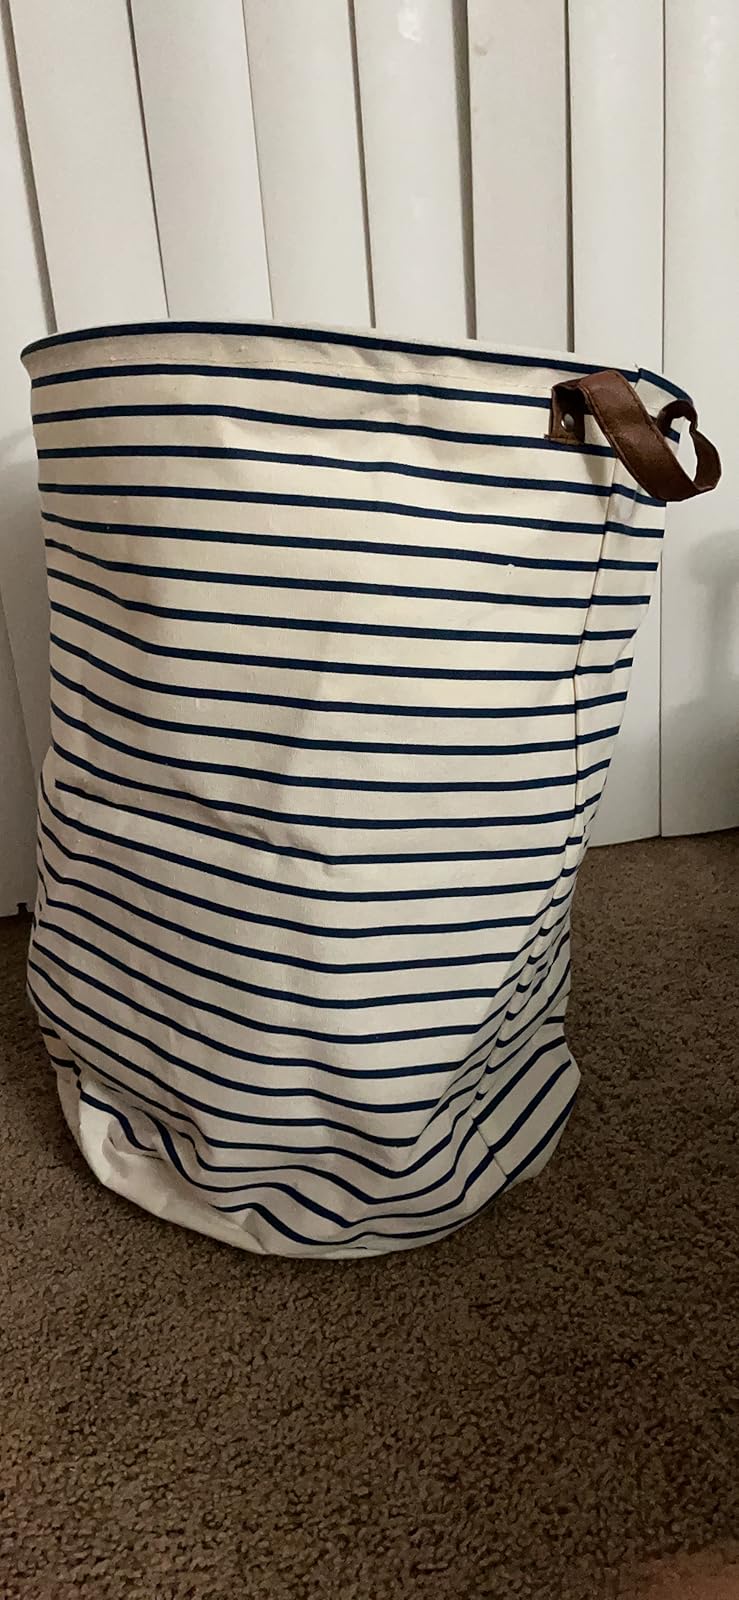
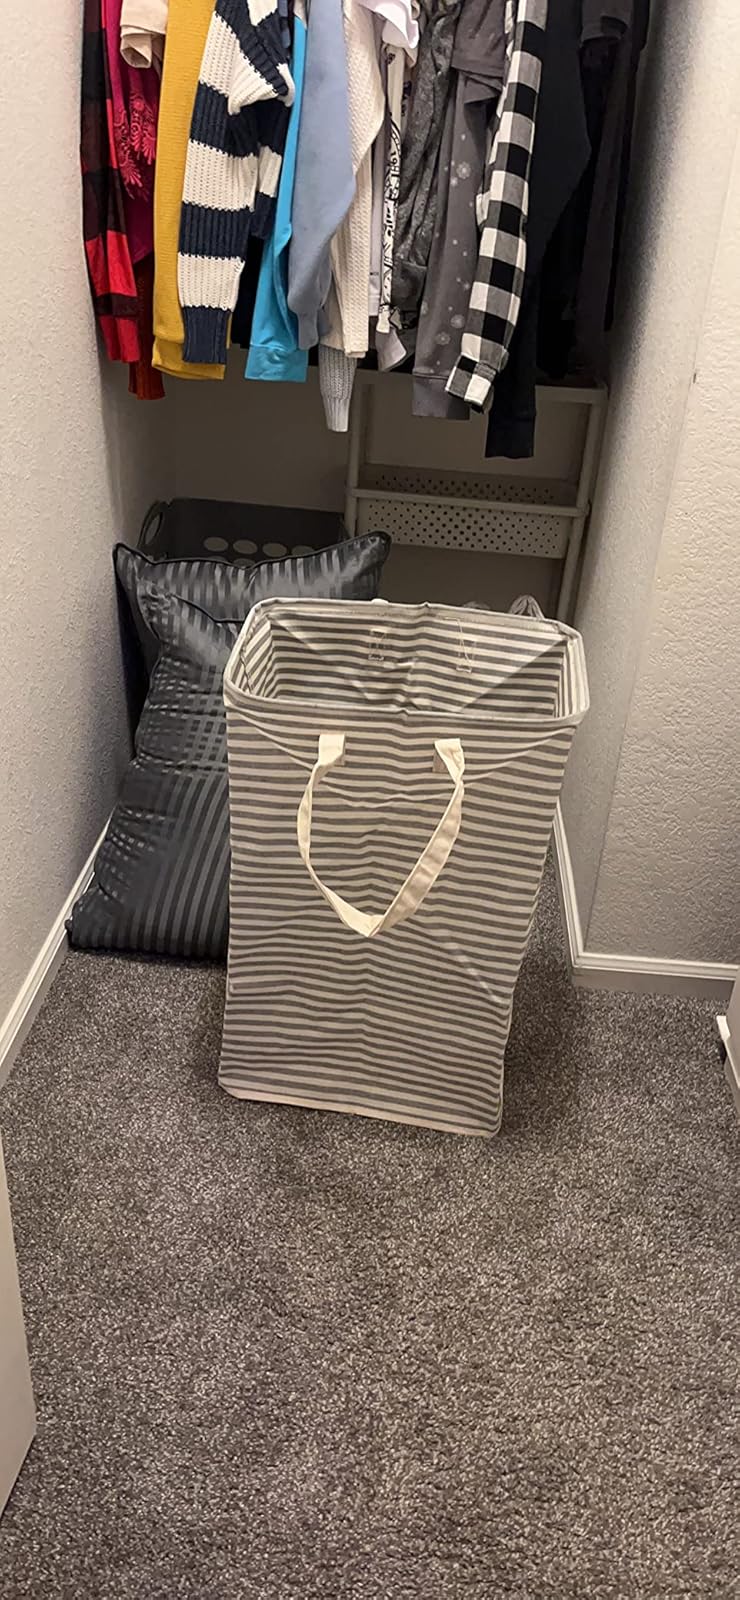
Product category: items_hamper
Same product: no